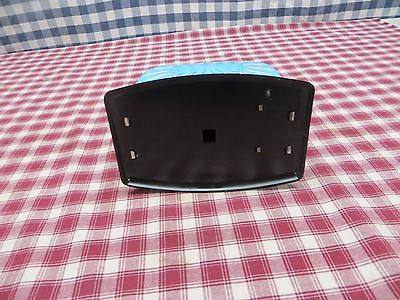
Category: toaster